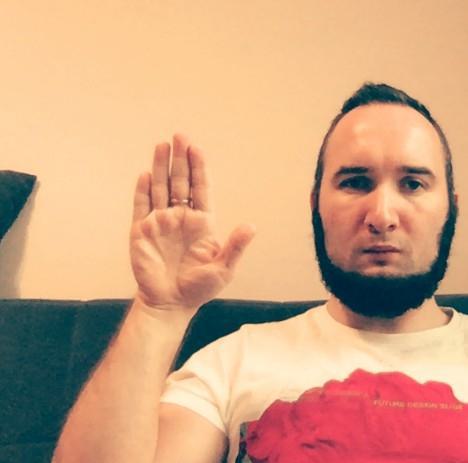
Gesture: stop